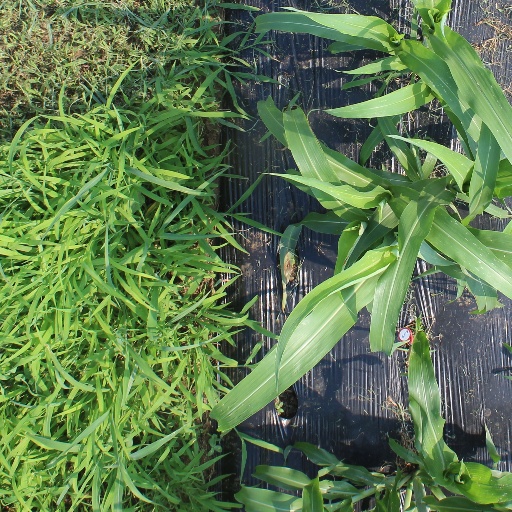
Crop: sorghum